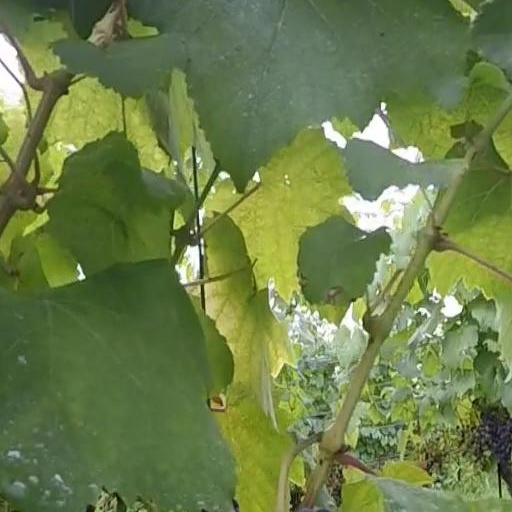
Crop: grape